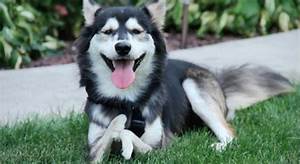
Label: cane